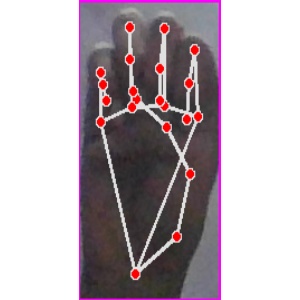
अक्षर: म